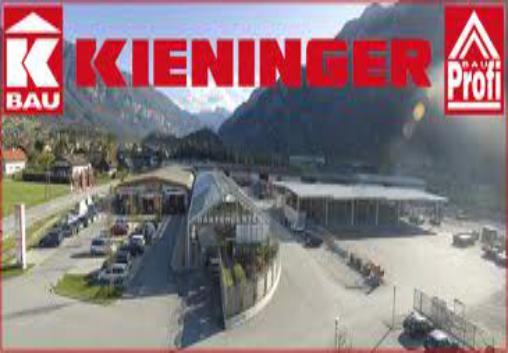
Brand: Kieninger
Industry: Necessities